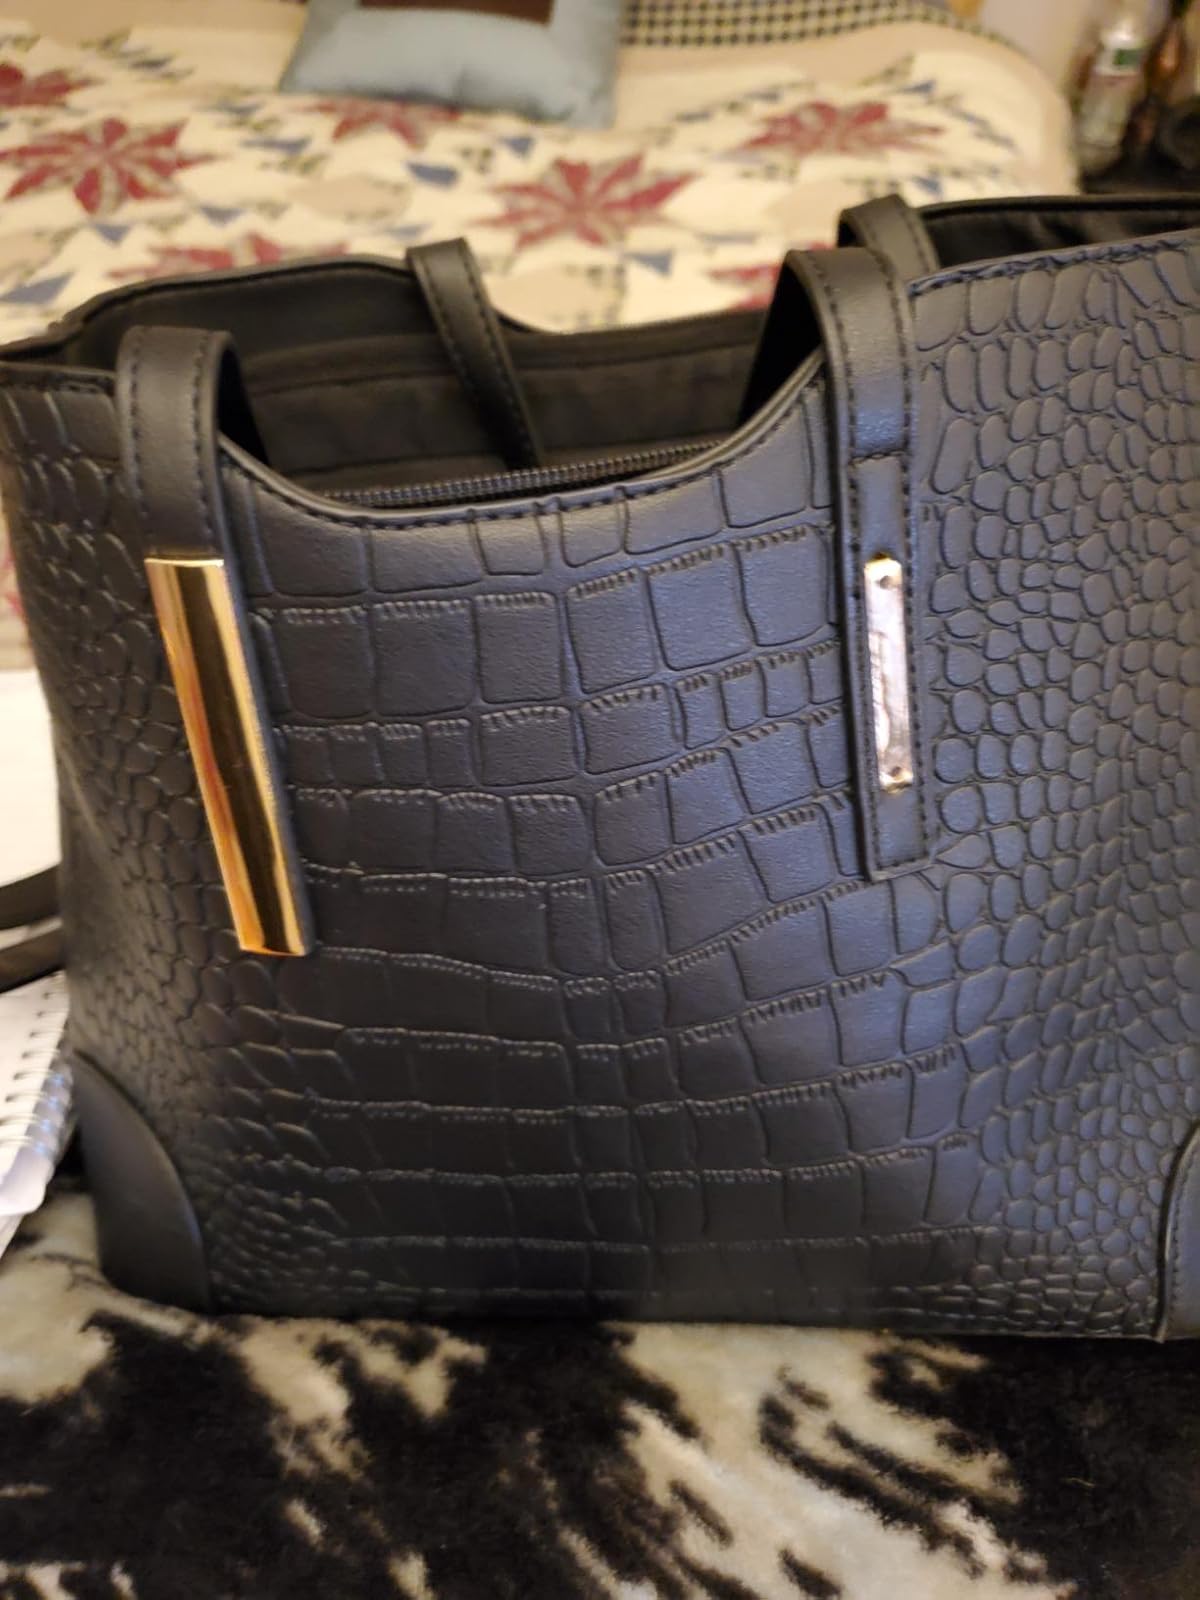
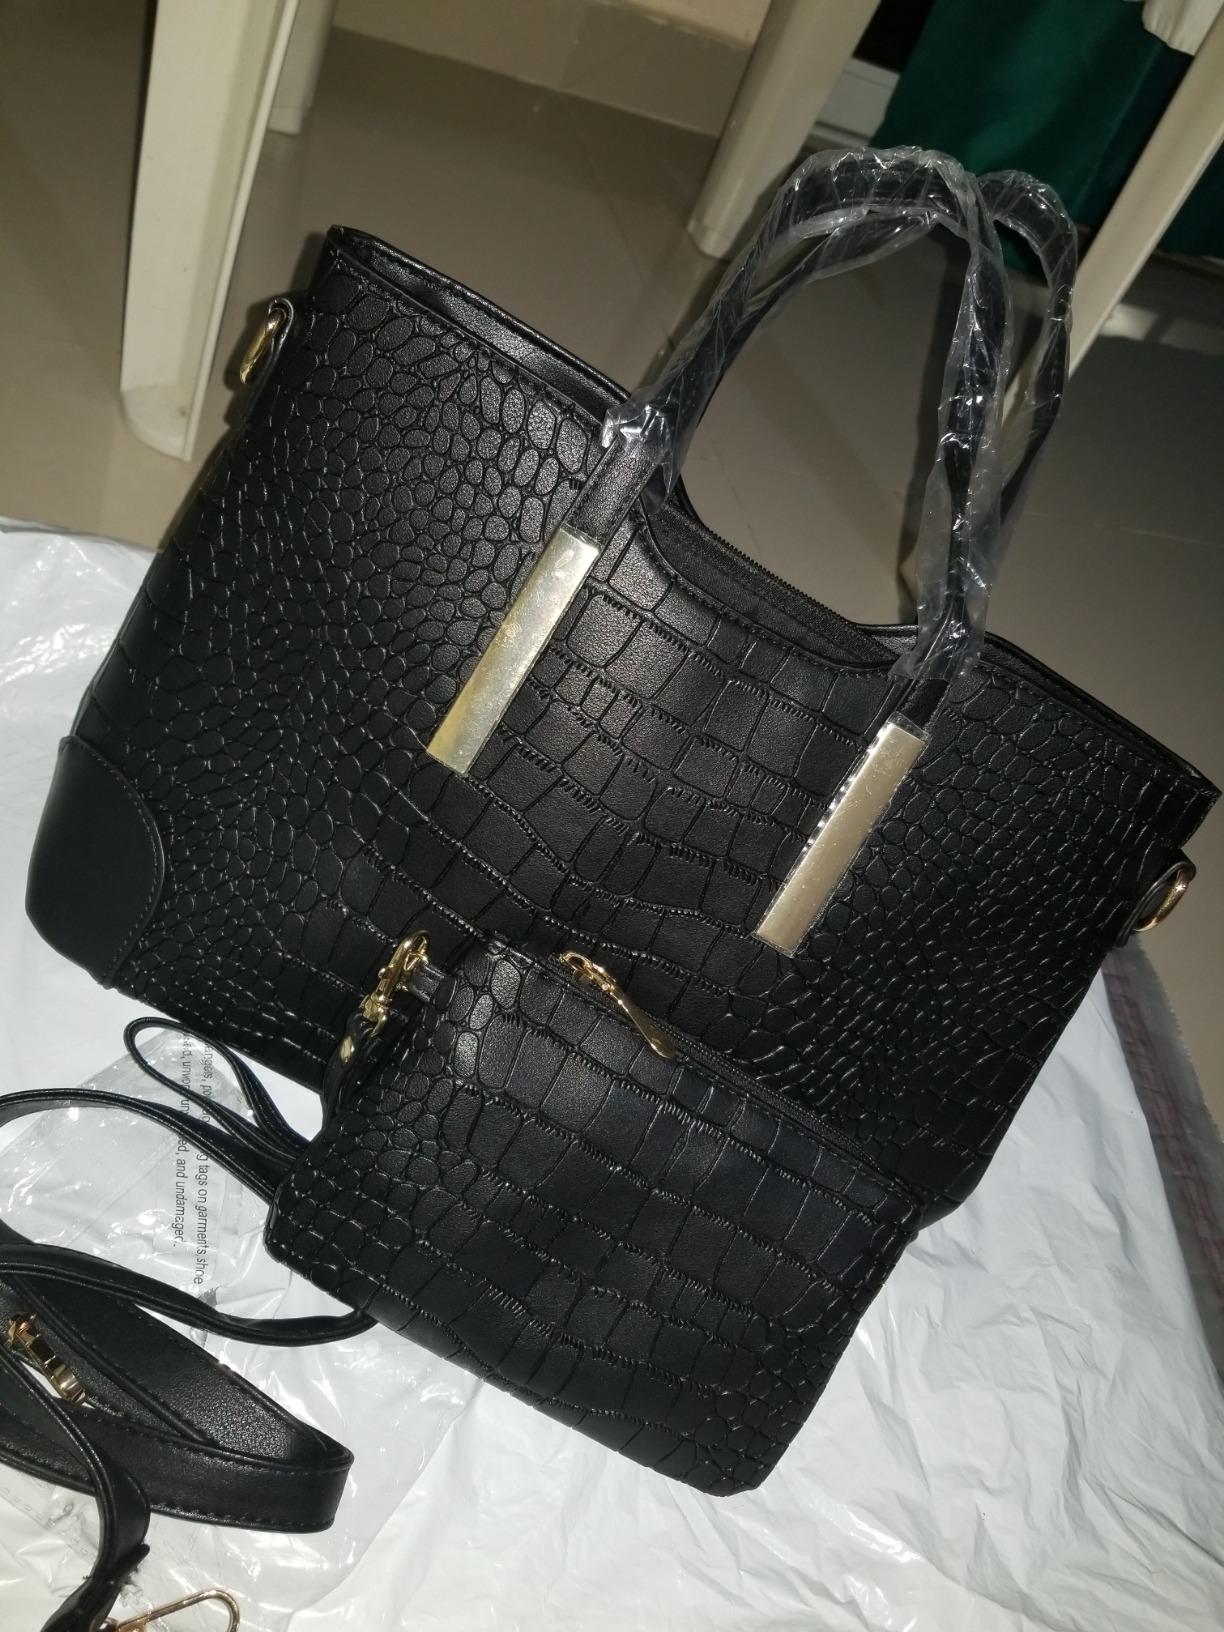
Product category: accessories_handbag
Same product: yes